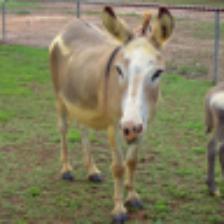
Label: NonHuman